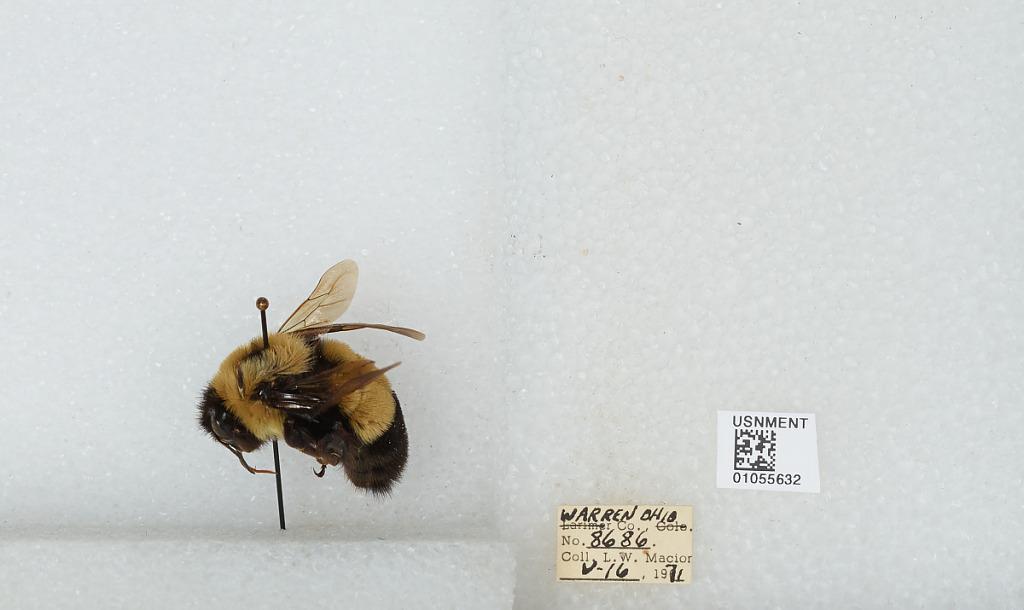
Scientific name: Bombus (Bombus) affinis Cresson
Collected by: L. Macior
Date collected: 1971-5-16
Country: United States
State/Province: Ohio
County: Warren
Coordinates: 39.4242, -84.1856